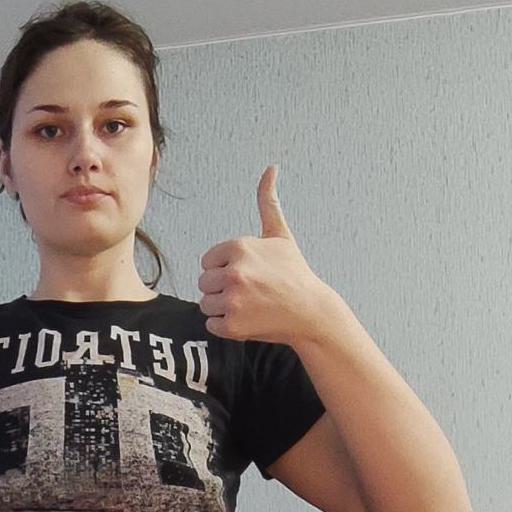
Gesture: like